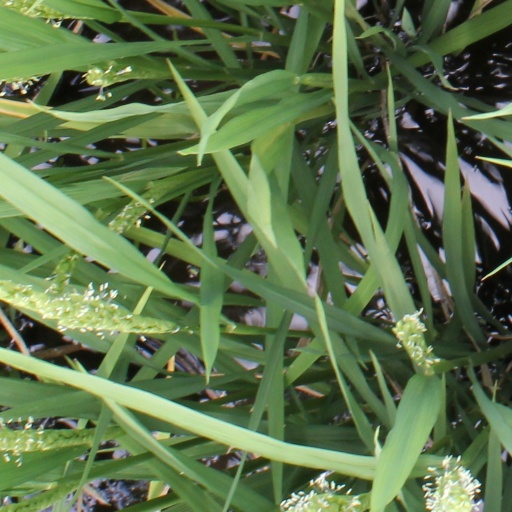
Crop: rice